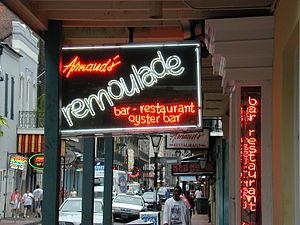
La rémoulade est une sauce issue de la cuisine française, qui était émulsionnée à partir de moutarde et est devenue la mayonnaise quand les œufs ont progressivement remplacé la moutarde comme base d'émulsion. De nos jours, la rémoulade est faite sur une base de mayonnaise à laquelle on ajoute de la moutarde, échalotes ciselées, câpres, cornichons hachés et herbes aromatiques fraîches. Si la moutarde disparaît de cette préparation, la sauce est appelée sauce tartare. Quand la mayonnaise industrielle contenant de la moutarde est utilisée pour confectionner une sauce tartare « maison », la sauce tartare garde son nom.